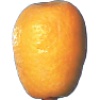
Label: kumquats